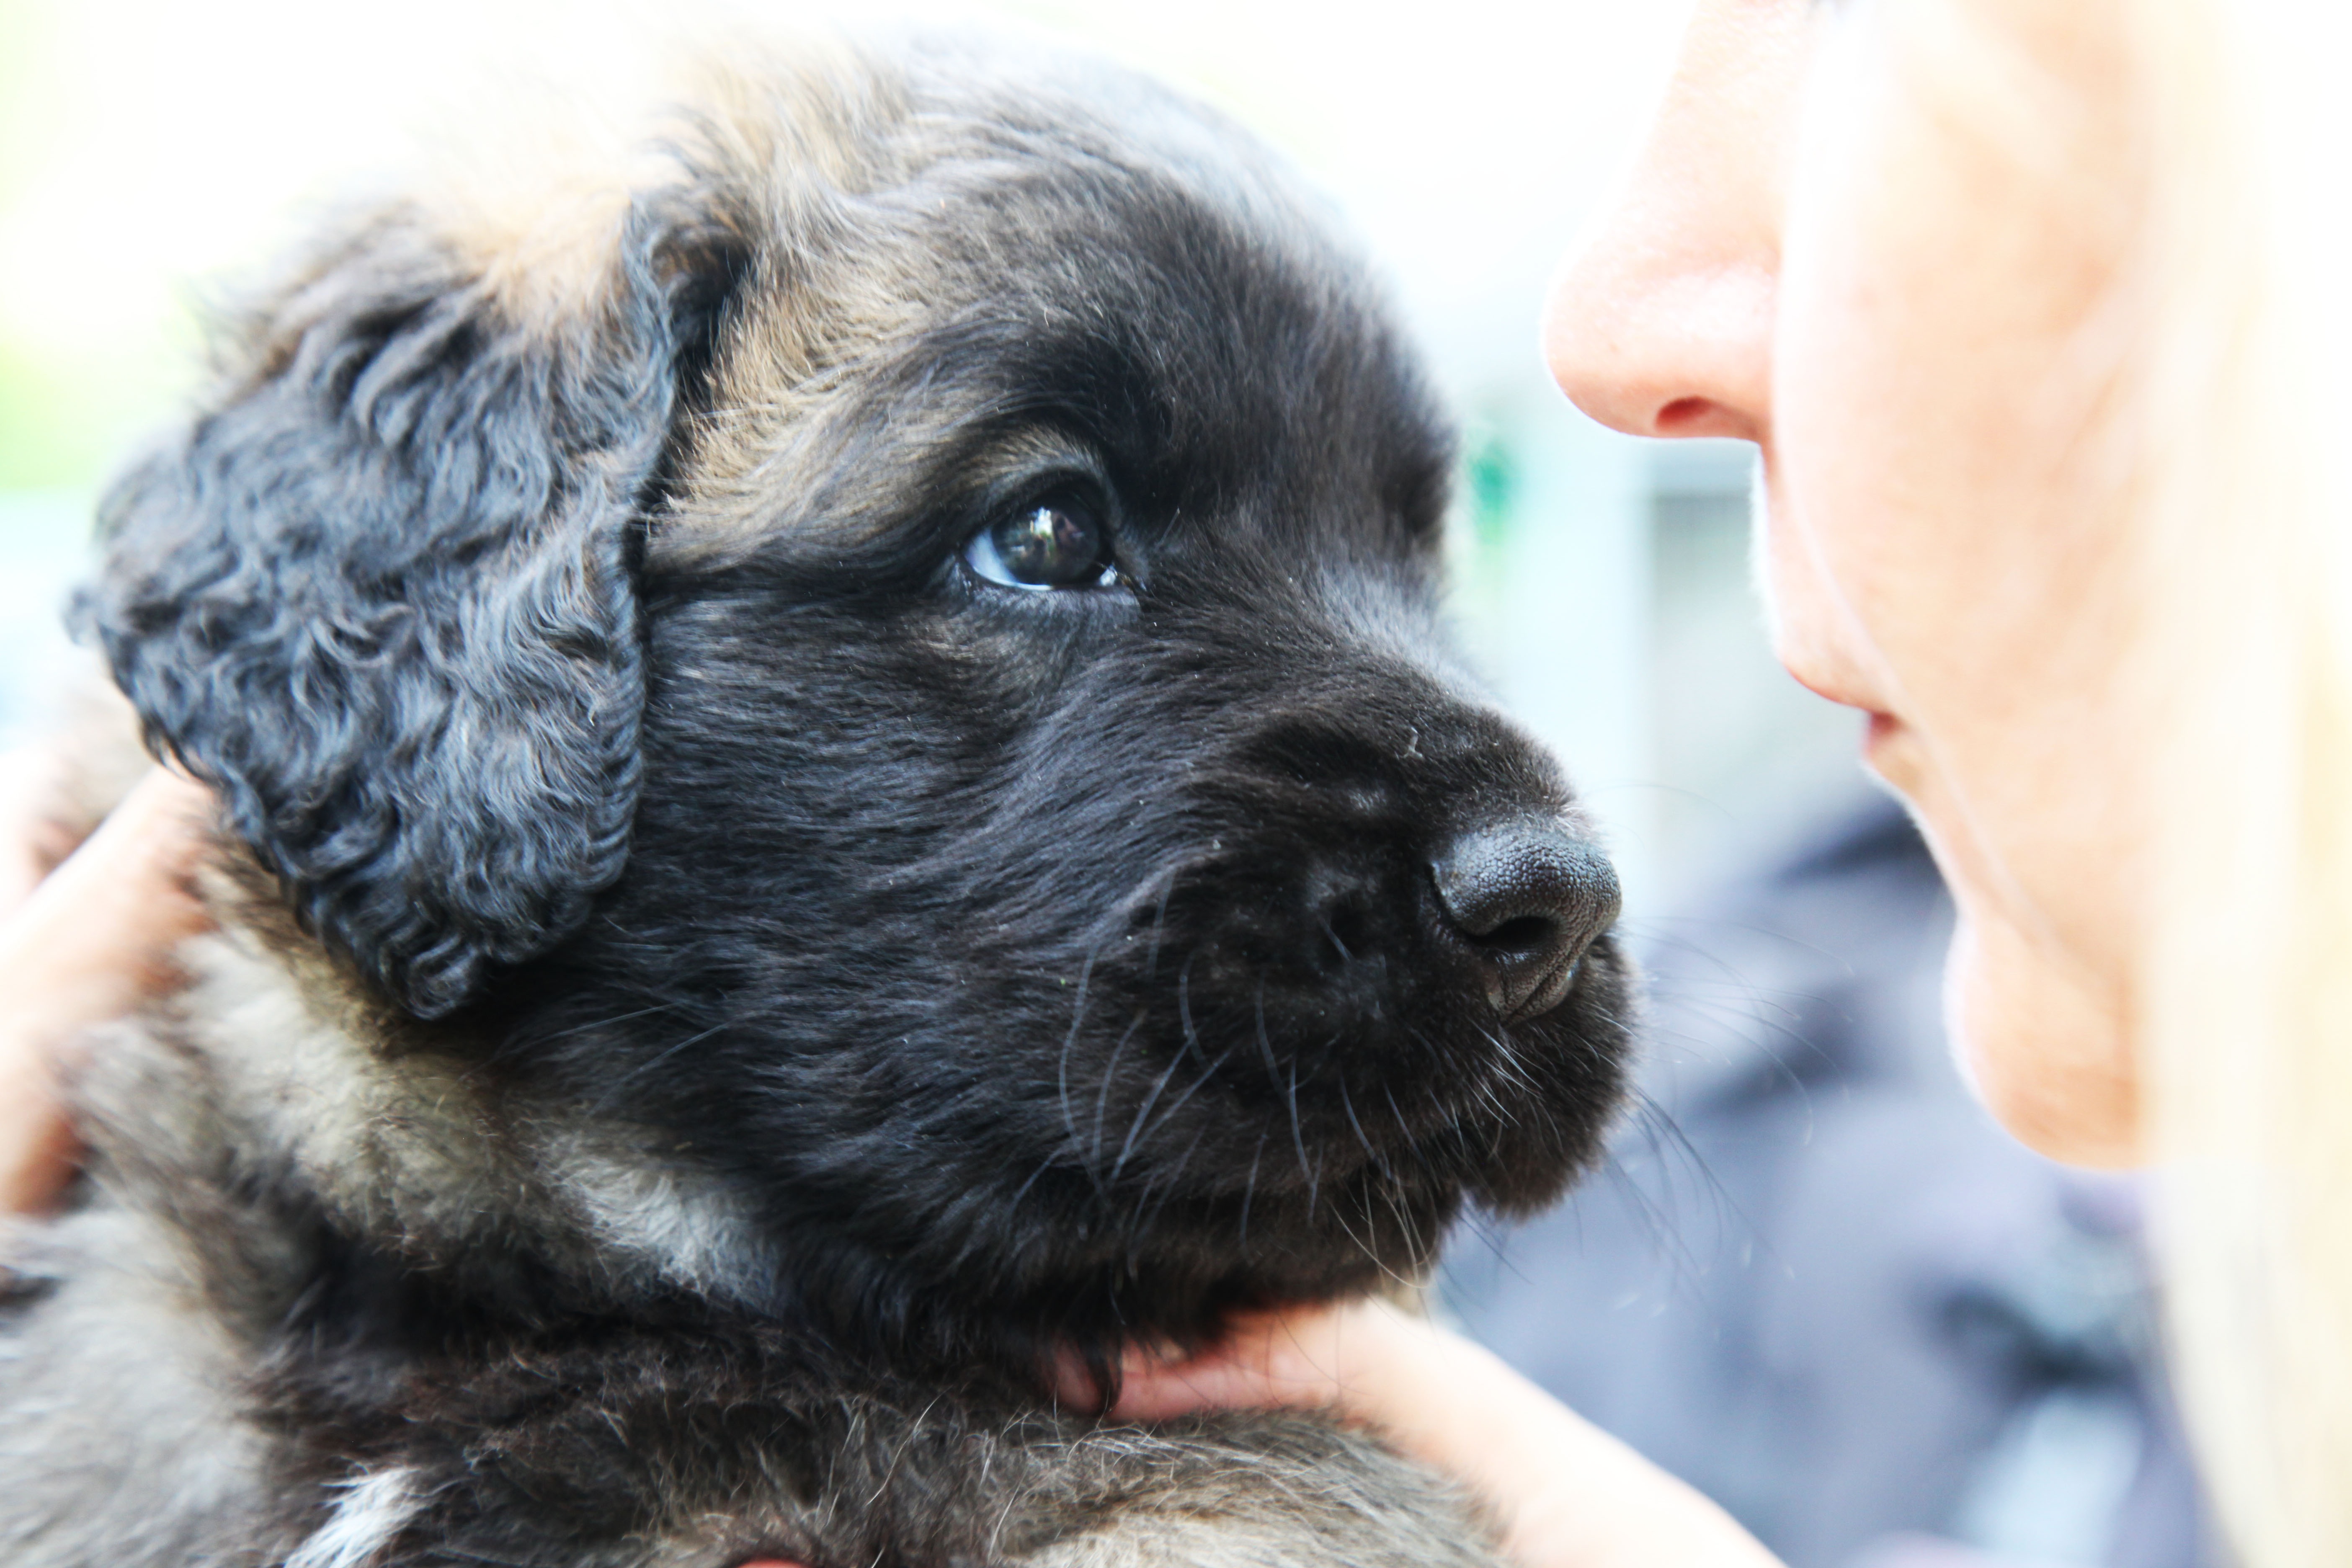
puppy, dog, animal, cute, pet, mammal, close up, animals, look, vertebrate, schnauzer, miniature schnauzer, dog breed, cairn terrier, leonberger, havanese, dog like mammal, dog breed group, schnoodle, dog crossbreeds